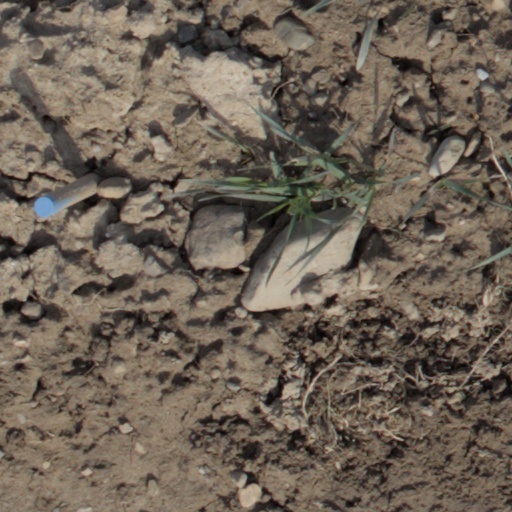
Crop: wheat